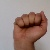
The image shows a hand gesture representing the letter 'A' in Indian Sign Language.